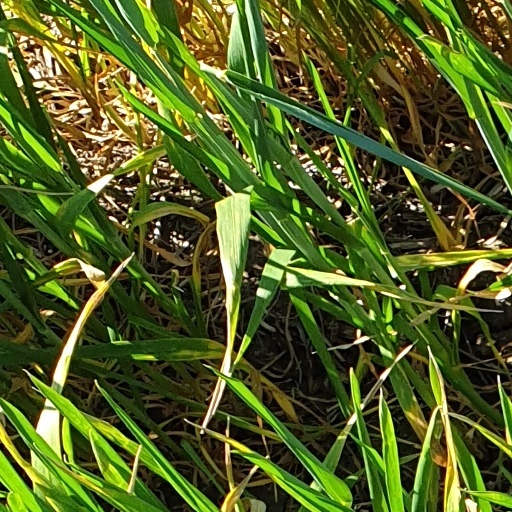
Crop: wheat